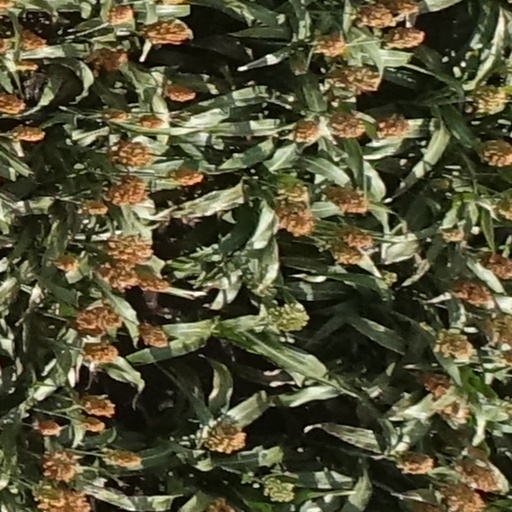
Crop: sorghum